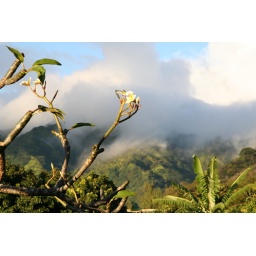
clouds hoovering over the mountains